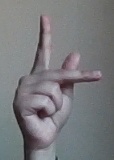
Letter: dha